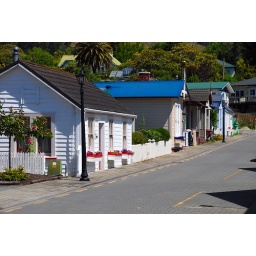
pretty little row houses on side street in nelson